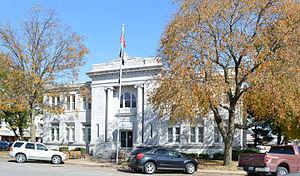
Le comté de Barry est un comté du Missouri aux États-Unis. Le siège du comté se situe à Cassville. Le comté date de 1835 et il fut nommé en hommage à William Taylor Barry. Au recensement de 2000, la population était constituée de 6 430 individus.